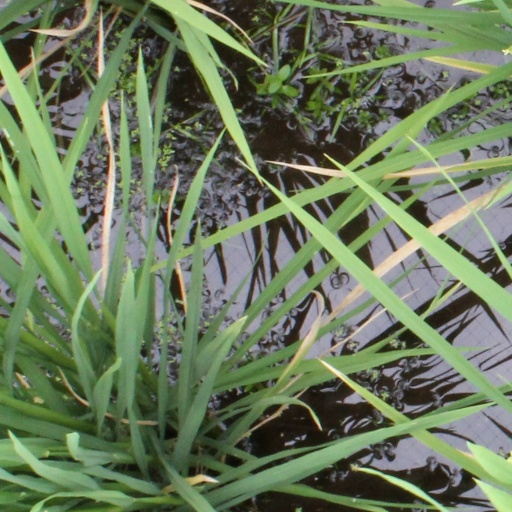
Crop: rice